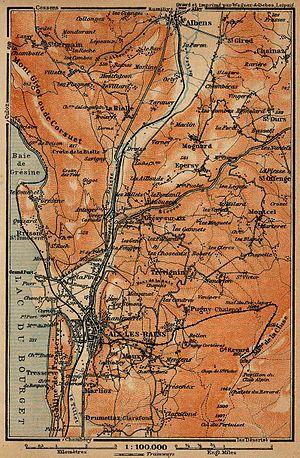
L'histoire d'Aix-les-Bains est directement liée au lac du Bourget et surtout à ses sources chaudes qui en firent une station thermale des plus réputées au monde. L'analyse historique de la ville d'Aix-les-Bains doit être rapprochée de l'Histoire de la Savoie, si l'on veut mieux comprendre son évolution et ses influences culturelles.